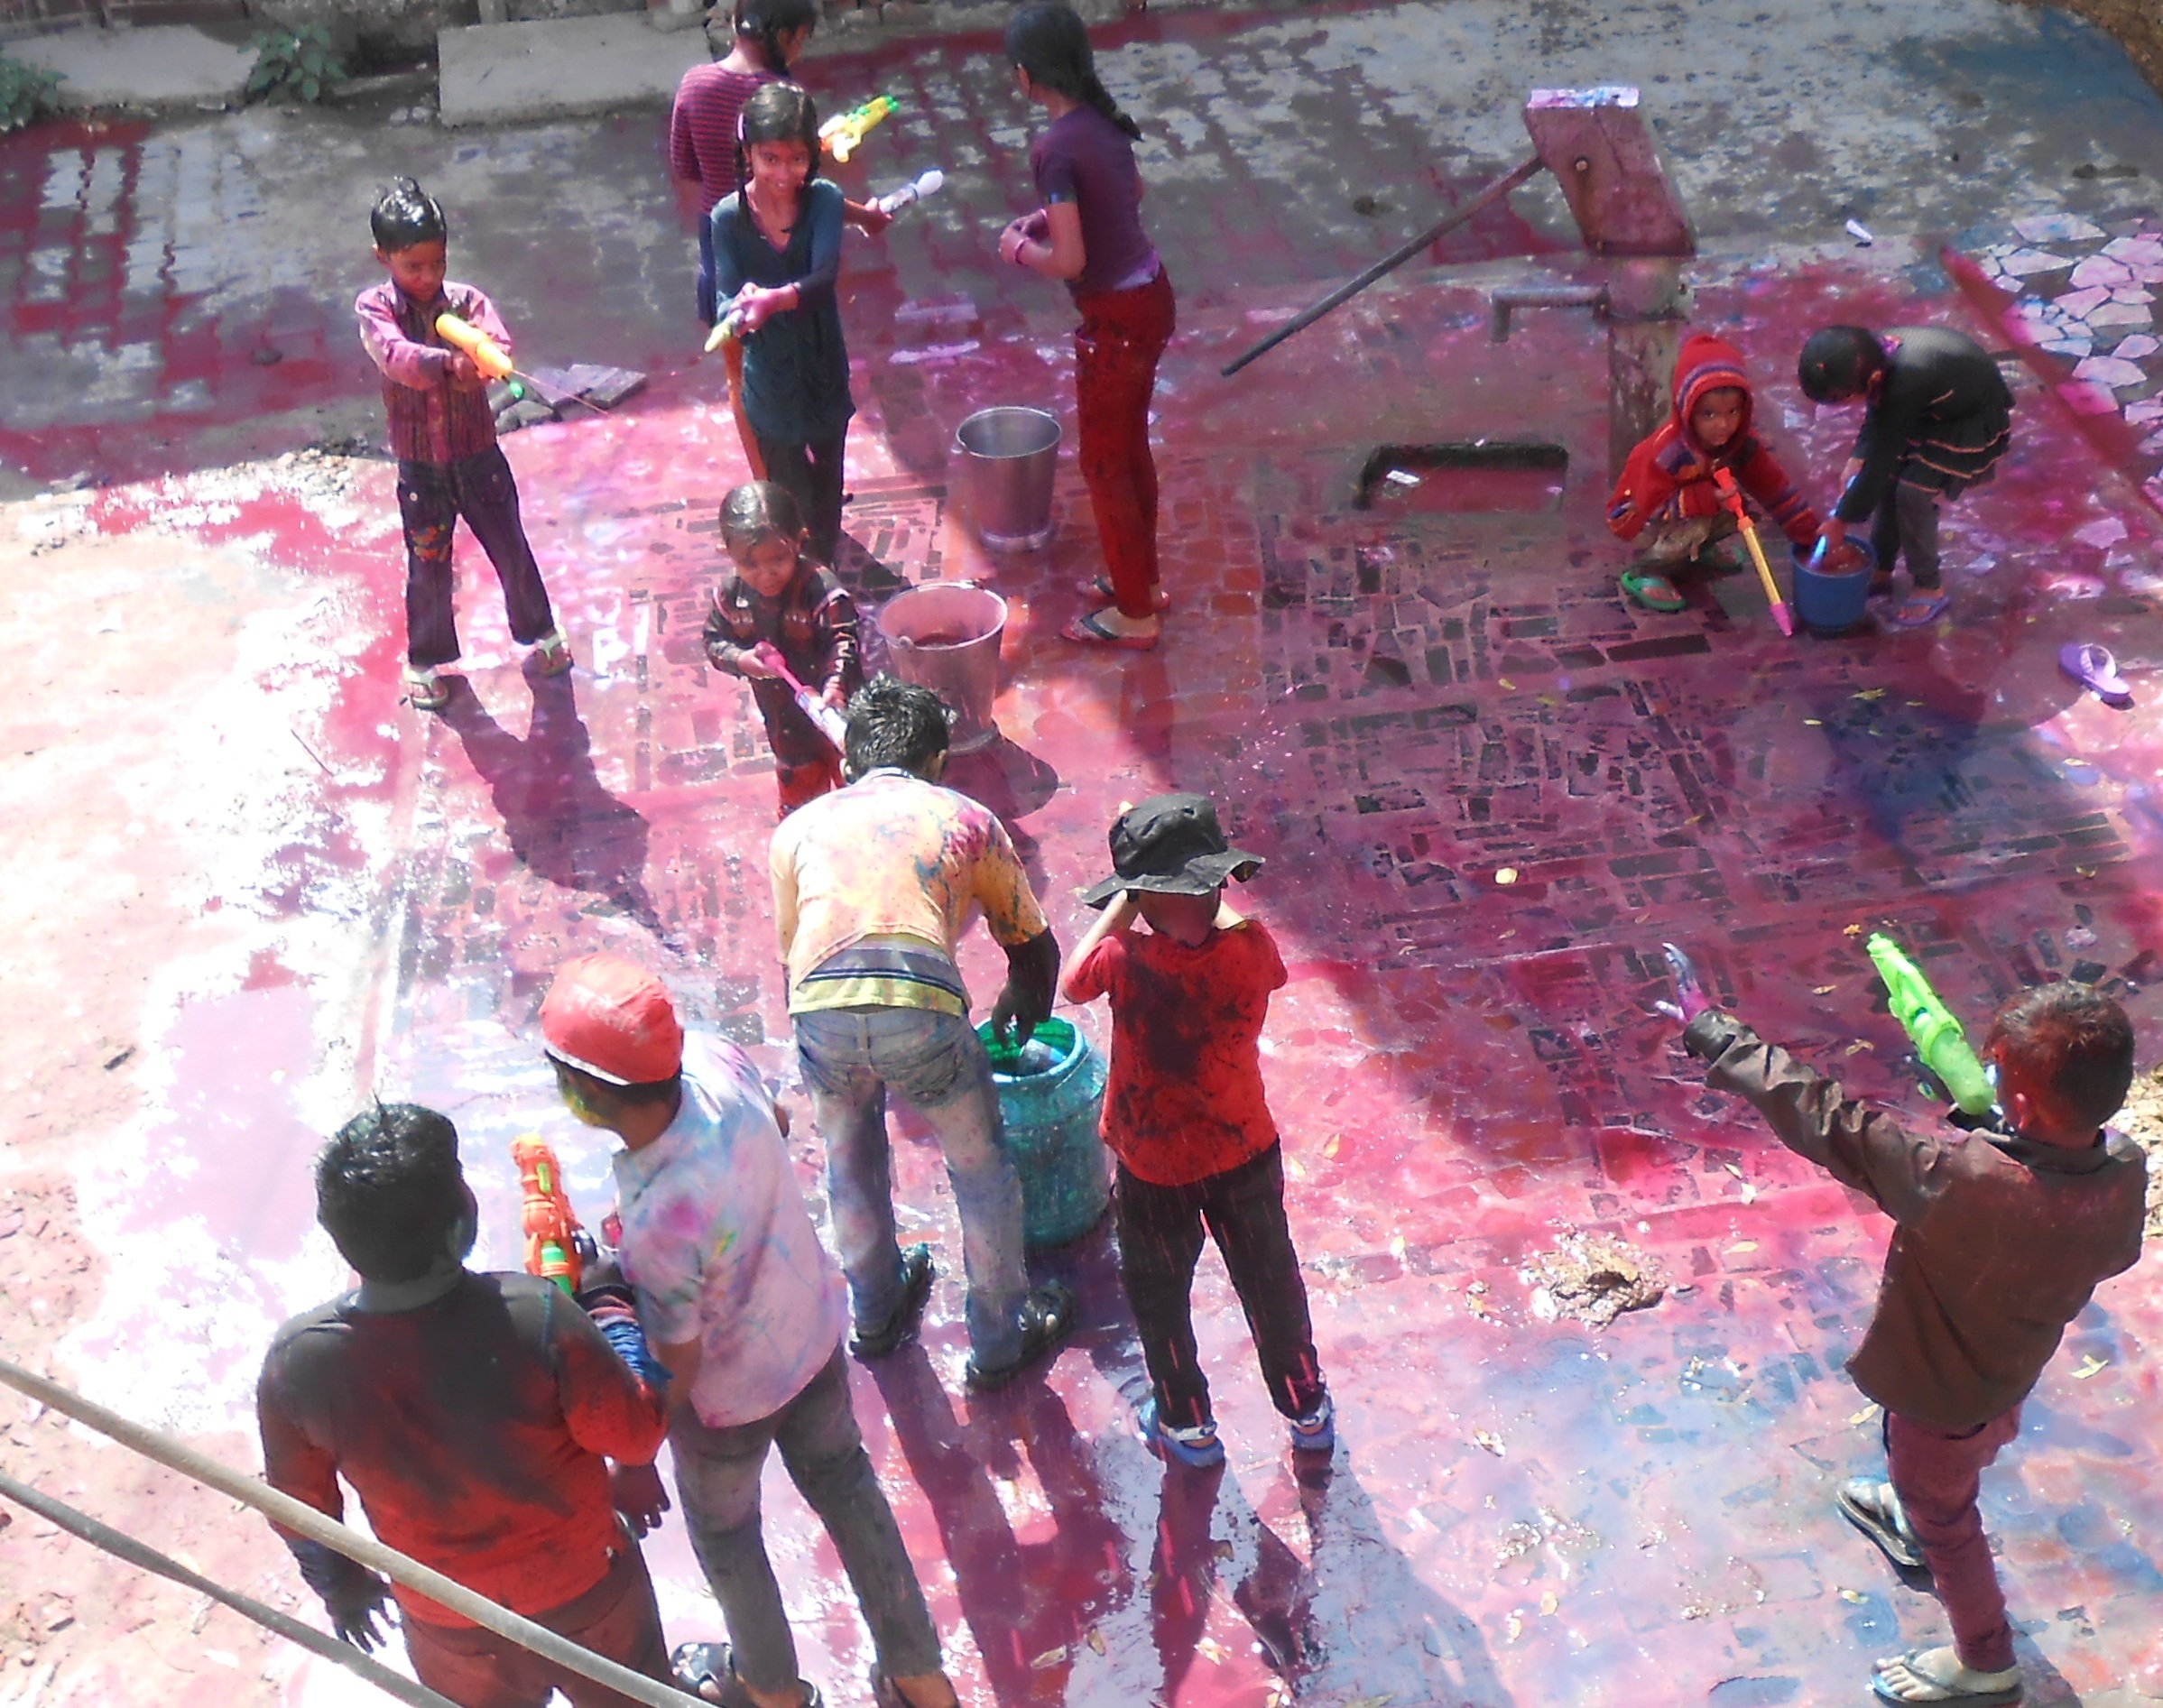
water, people, girl, road, play, sunlight, boy, travel, dark, celebration, asian, decoration, spring, green, red, holiday, religion, paint, playing, colorful, pink, spiritual, festive, colour, religious, kids, festival, children, colors, fun, happy, happiness, joy, culture, dancing, worship, local, india, custom, hindu, tradition, vibrant, indian, traditional, god, devotion, ritual, shower, screenshot, festivity, holi, hinduism, ethnicity, playtime, hand pump